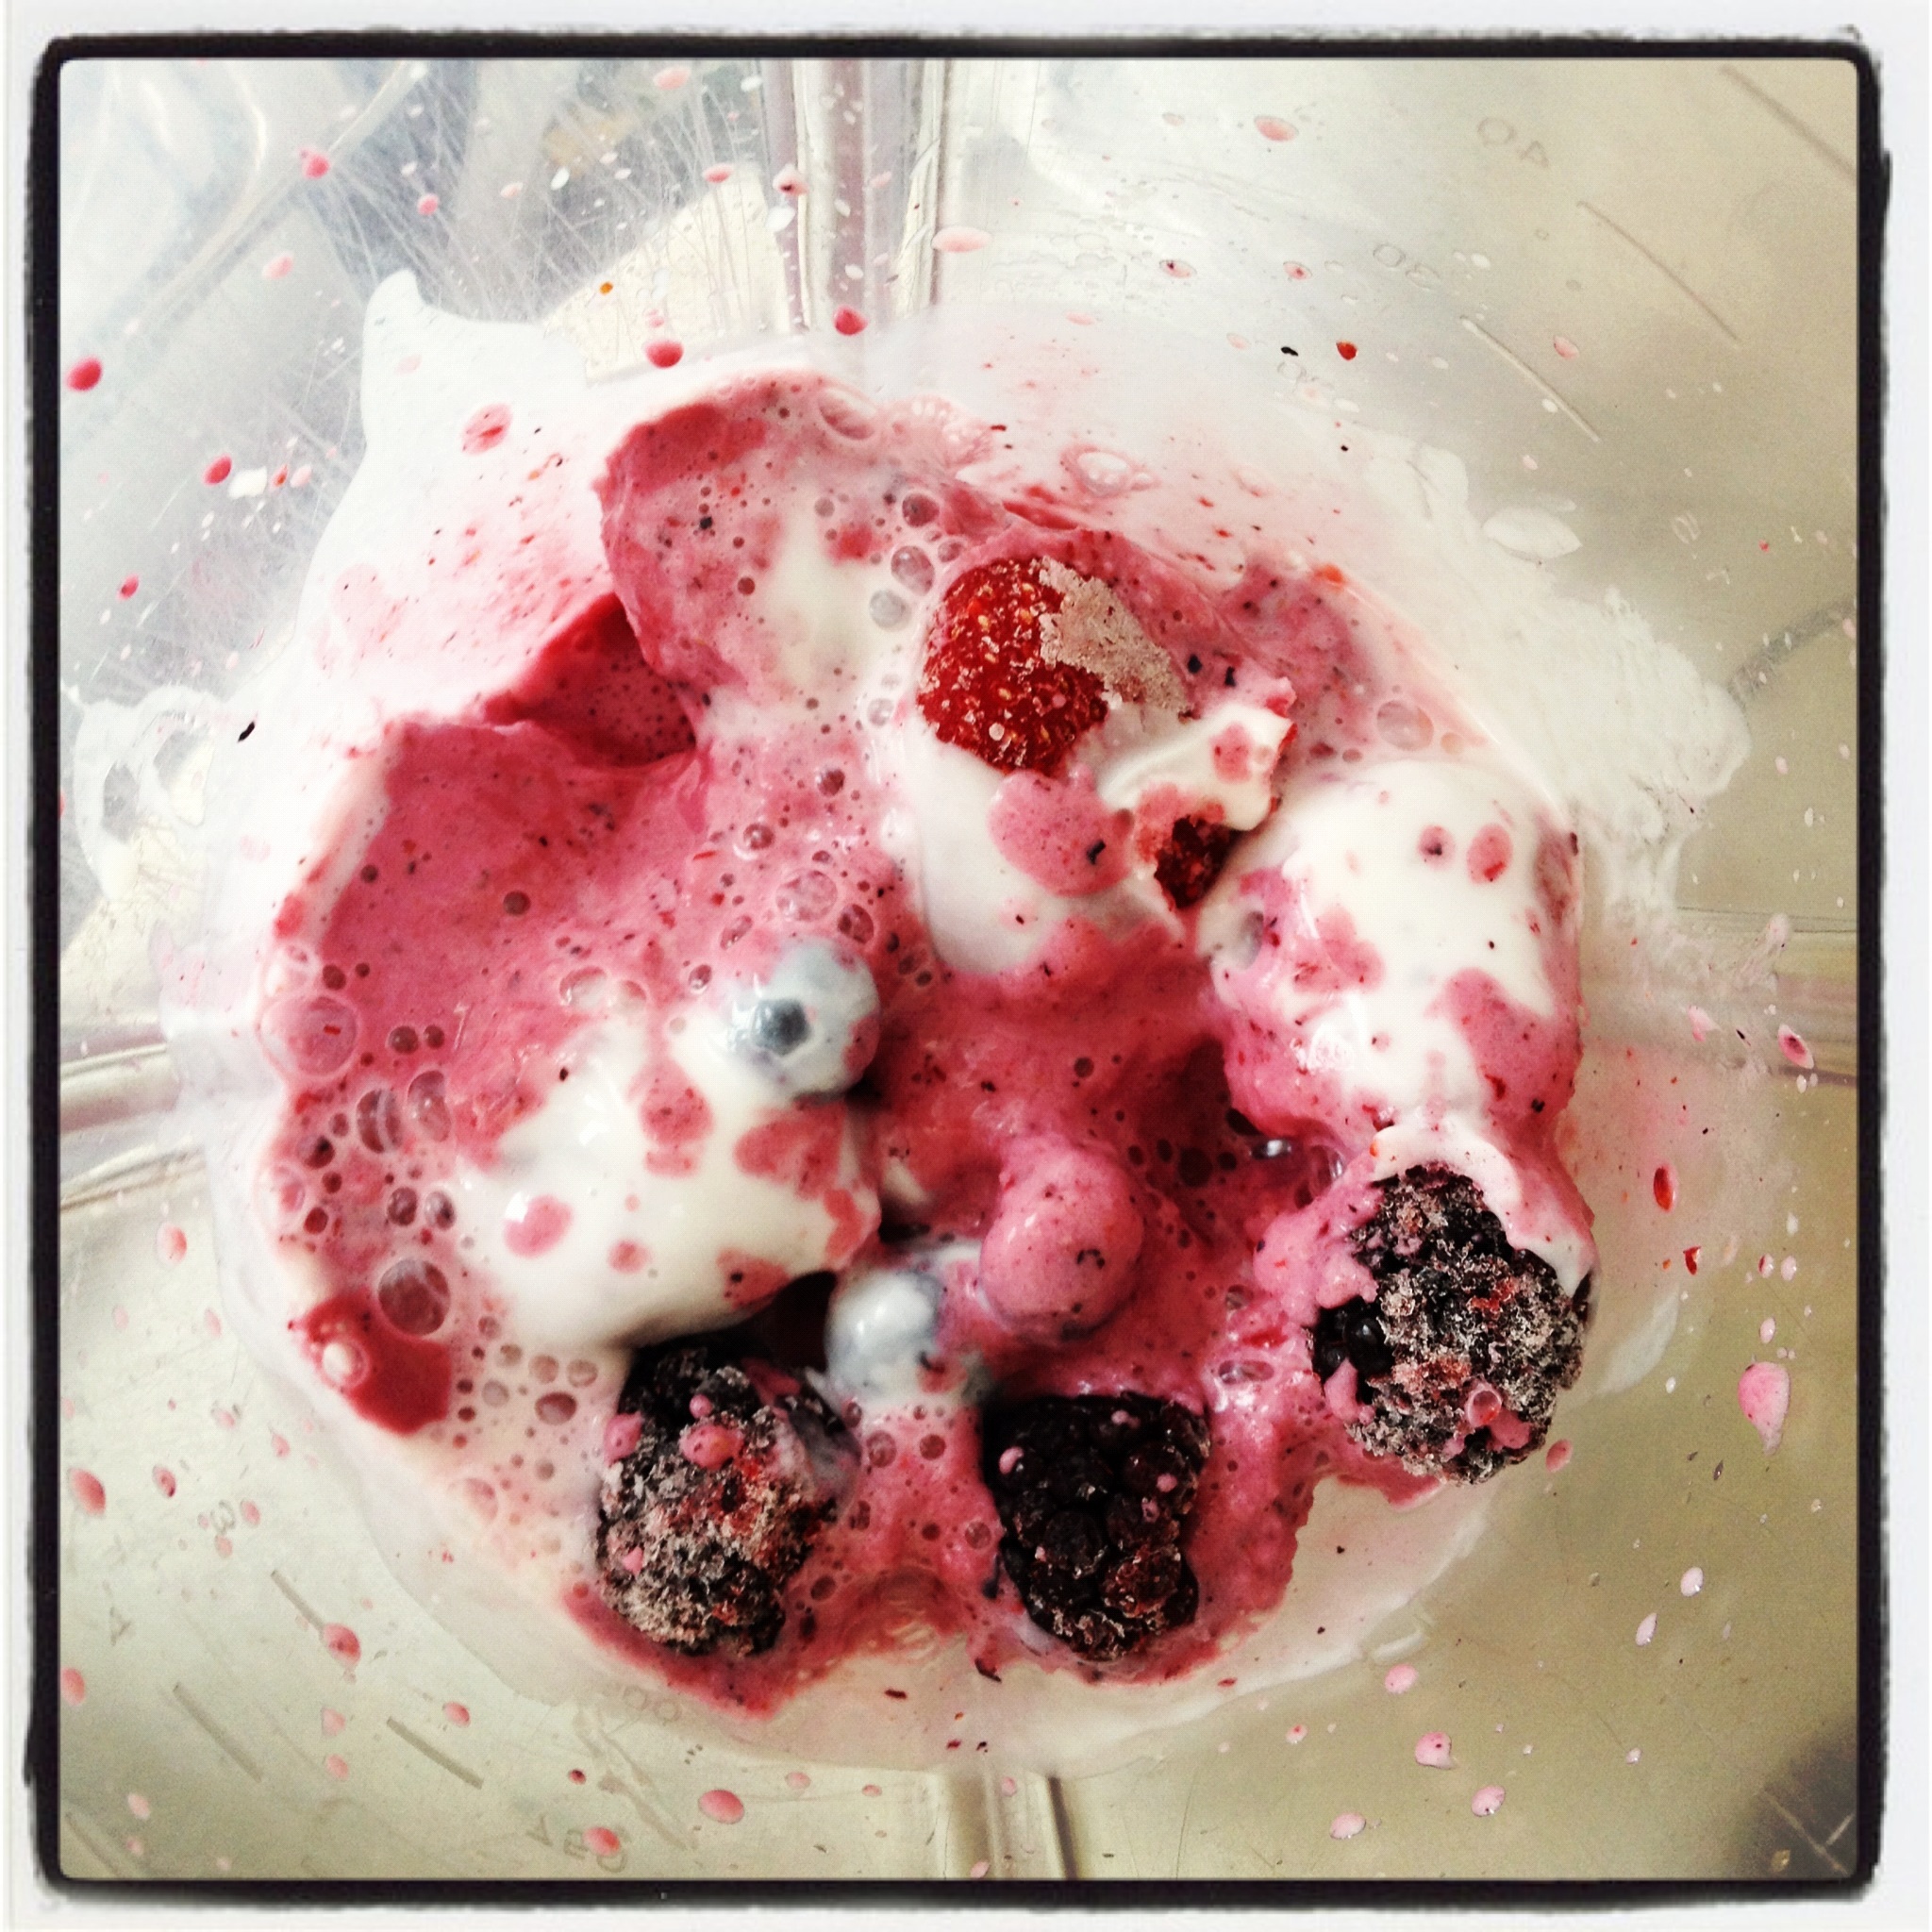
plant, raspberry, fruit, berry, food, produce, ice cream, dessert, blackberry, strawberry, smoothie, yogurt, berries, strawberries, shake, mulberry, flowering plant, frutti di bosco